River Cherwell

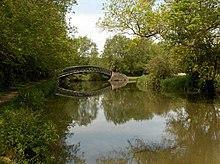
View upstream as the River Cherwell (flowing under the bridge) is joined by the Oxford Canal (coming from the right)

The Cherwell is the northernmost Thames tributary. It rises in the ironstone hills at Hellidon, west of Charwelton near Daventry. Helidon Hill, immediately north, forms a watershed: on the south side, the Cherwell feeds the Thames, in turn the North Sea; opposite, the Leam feeds the Warwickshire's Avon through Worcestershire into the Severn, the head of the Bristol Channel. Another source rises east of Charwelton and feeds headwaters of the Nene, an inflow of the North Sea at The Wash and the source of the similar River Great Ouse is nearby.